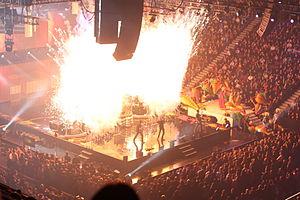
Les prix Juno sont des prix créés en 1970 et remis annuellement par le Canadian Academy of Recording Arts and Sciences à des artistes canadiens œuvrant dans la musique.